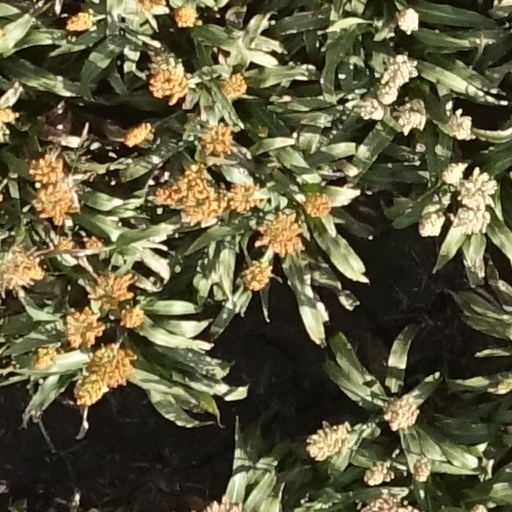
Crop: sorghum